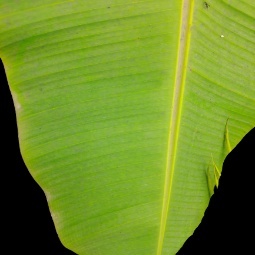
Label: Sulphur